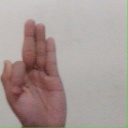
अक्षर: फ